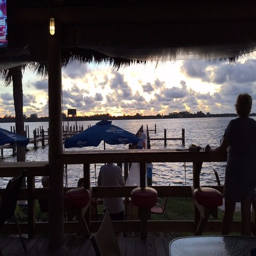
person loved thecounter style seating directly out at the water